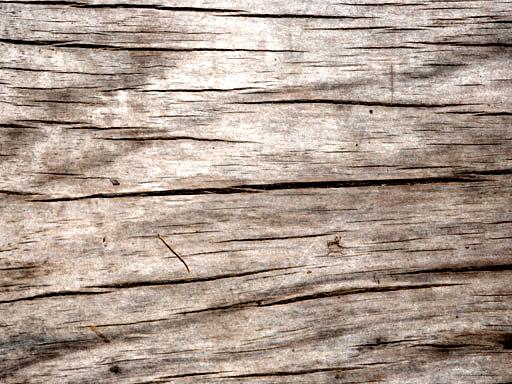
Material: wood